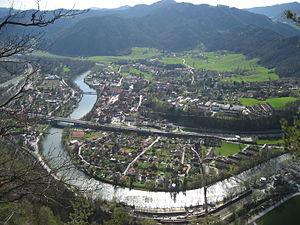
Frohnleiten est une commune autrichienne du district de Graz-Umgebung en Styrie.